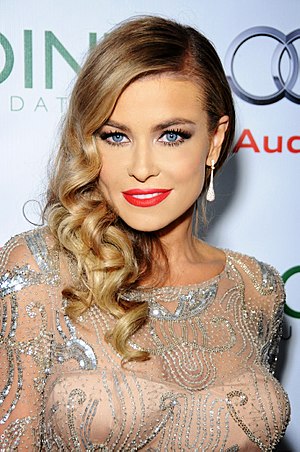
Carmen Electra
Carmen Electra er en amerikansk sanger, skuespiller og model. Hendes rigtige navn er Tara Leigh Patrick. Hun har blandt andre medvirket i filmene Mænd er fra Mars og Kvinder er fra Venus, Scary Movie og tv-serien Baywatch.